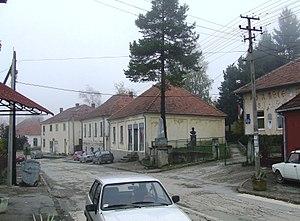
Varda est un village de Serbie situé dans la municipalité de Kosjerić, district de Zlatibor. Au recensement de 2011, il comptait 226 habitants.